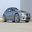
Label: automobile